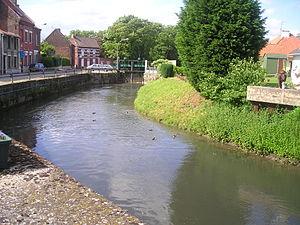
La Lawe, l'écluse, les canards.
La Gorgue est une commune française située dans le département du Nord, en région Hauts-de-France. La Gorgue est une commune en ancienne Flandre française limitrophe de l'Artois.
La Lawe est une rivière française de la région Hauts-de-France, un affluent de la Lys et un sous-affluent donc de l'Escaut.